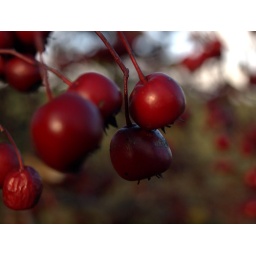
Ageing berries on the tree near my house